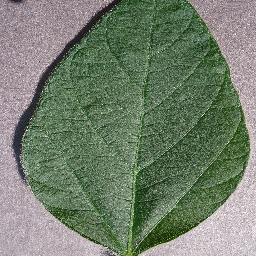
Label: Soybean___healthy